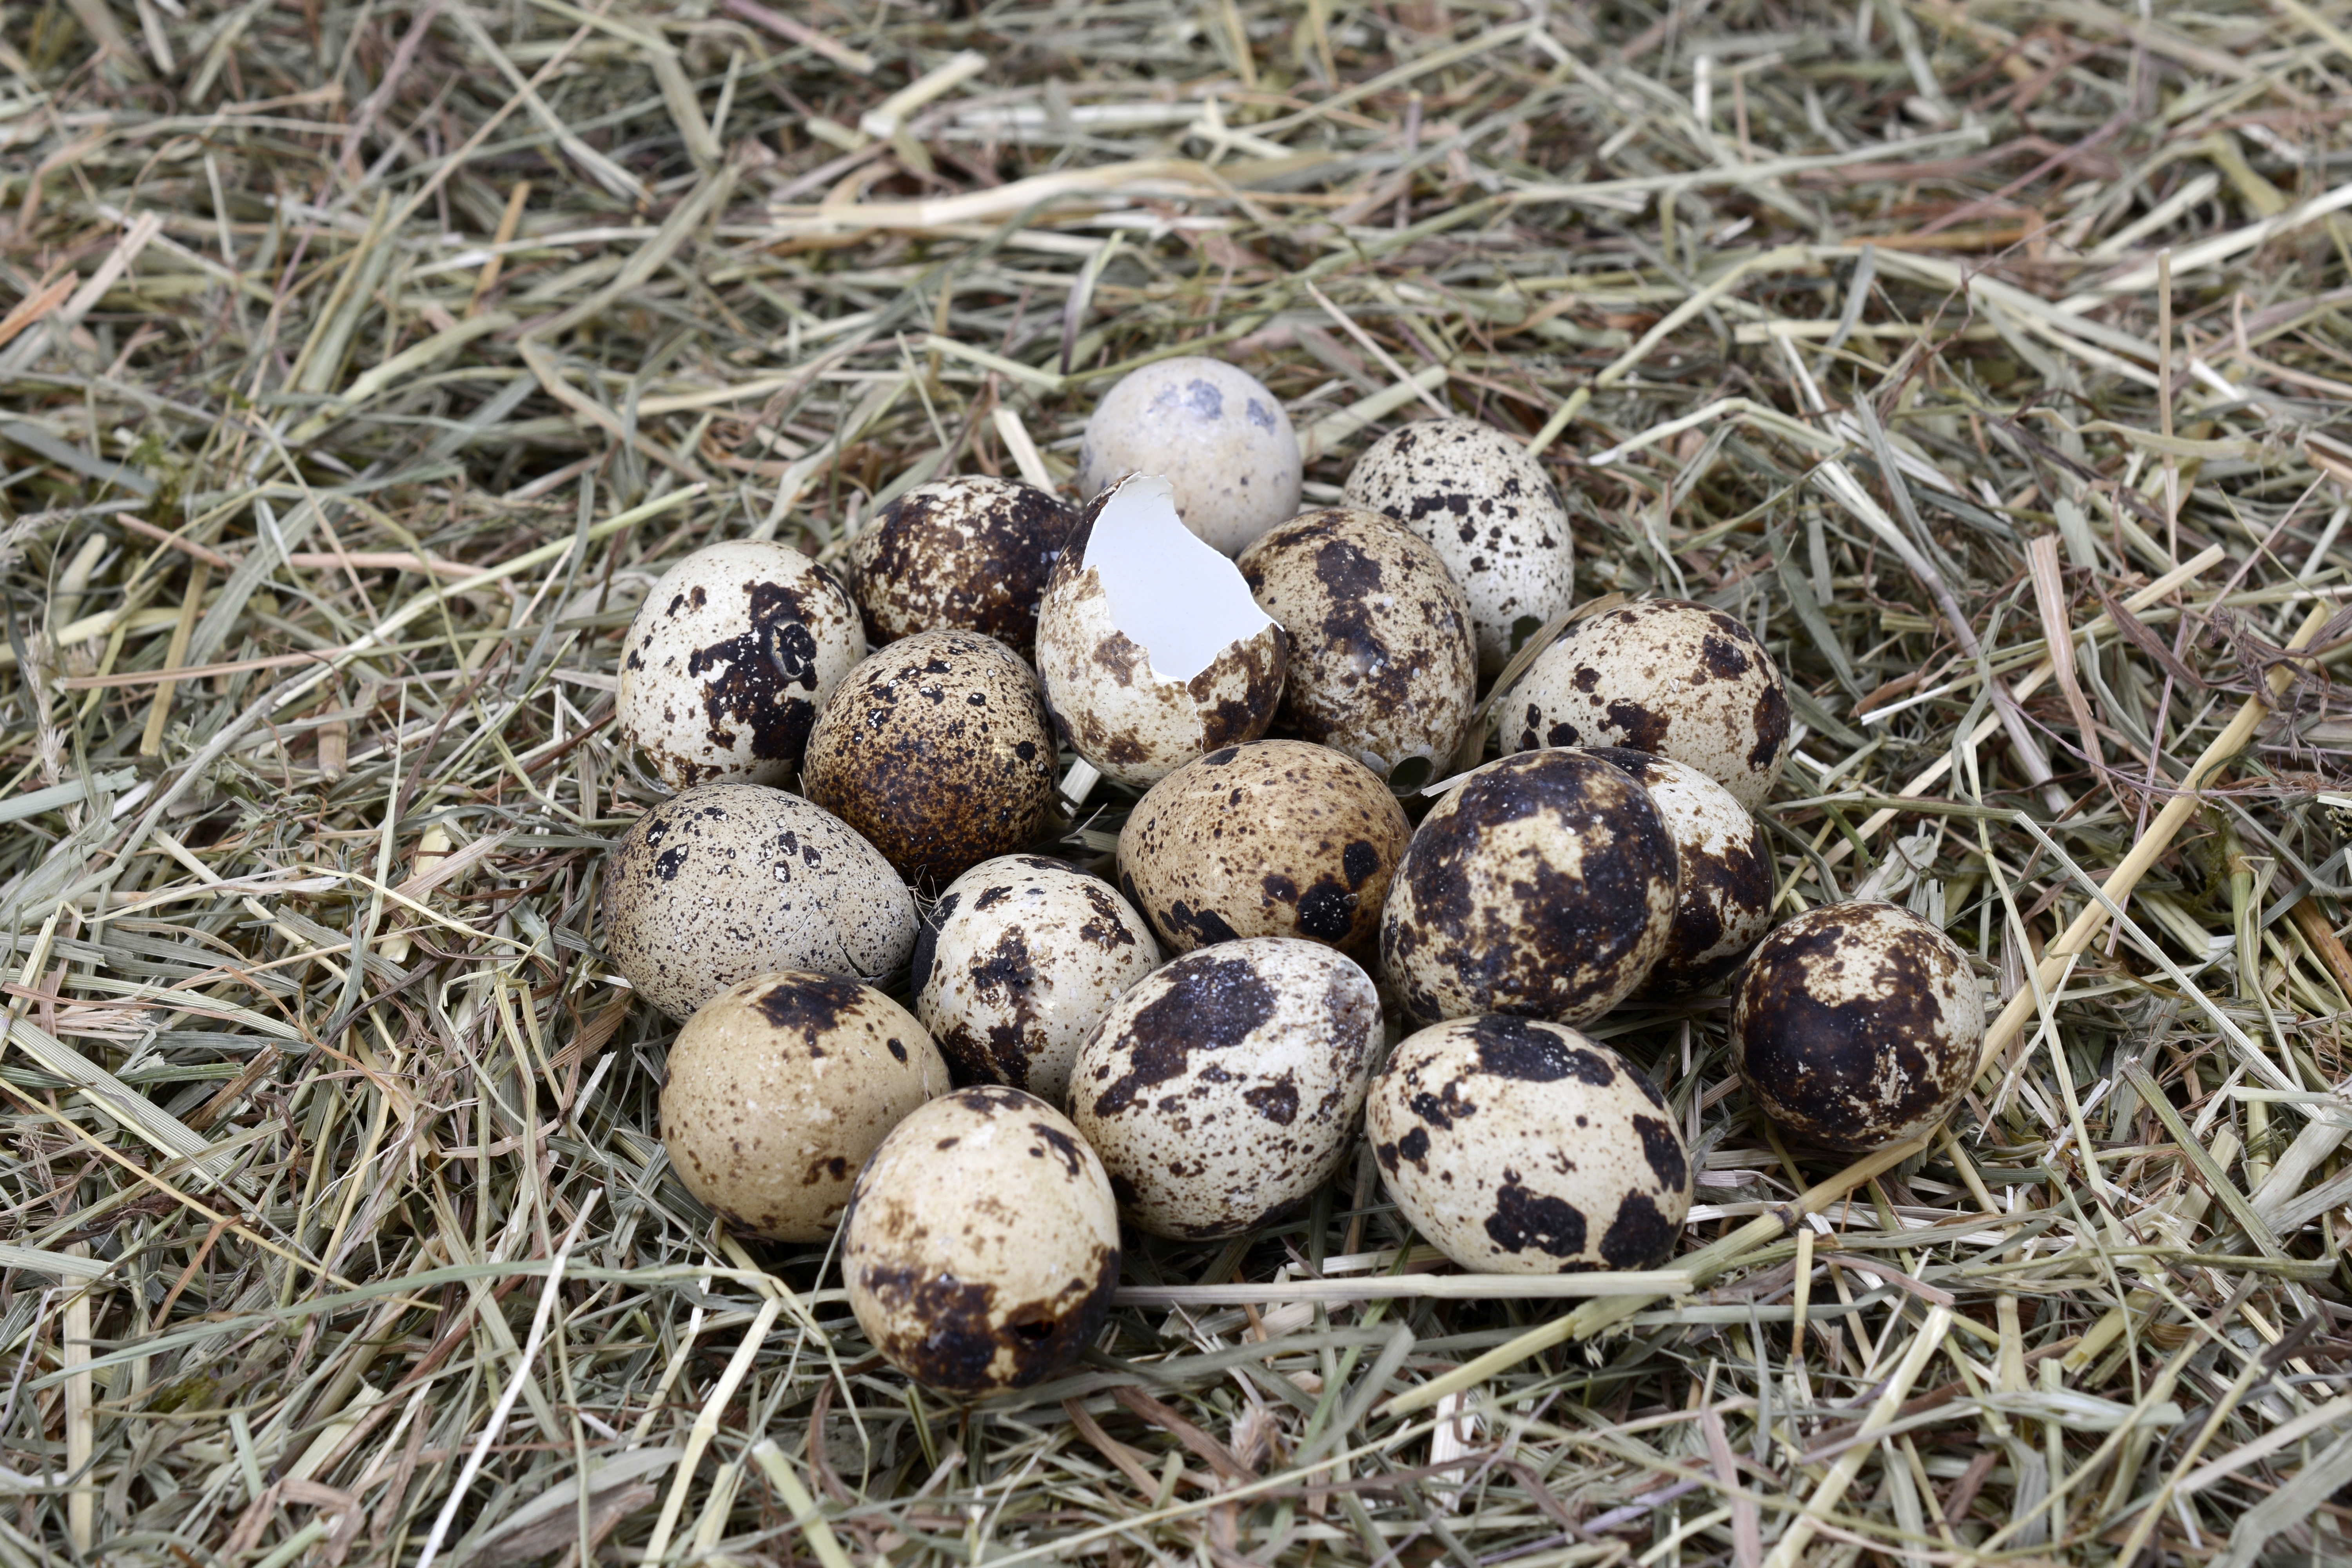
bird, hay, fauna, egg, bird nest, easter, custom, nest, easter decoration, happy easter, easter greetings, quail eggs, small eggs